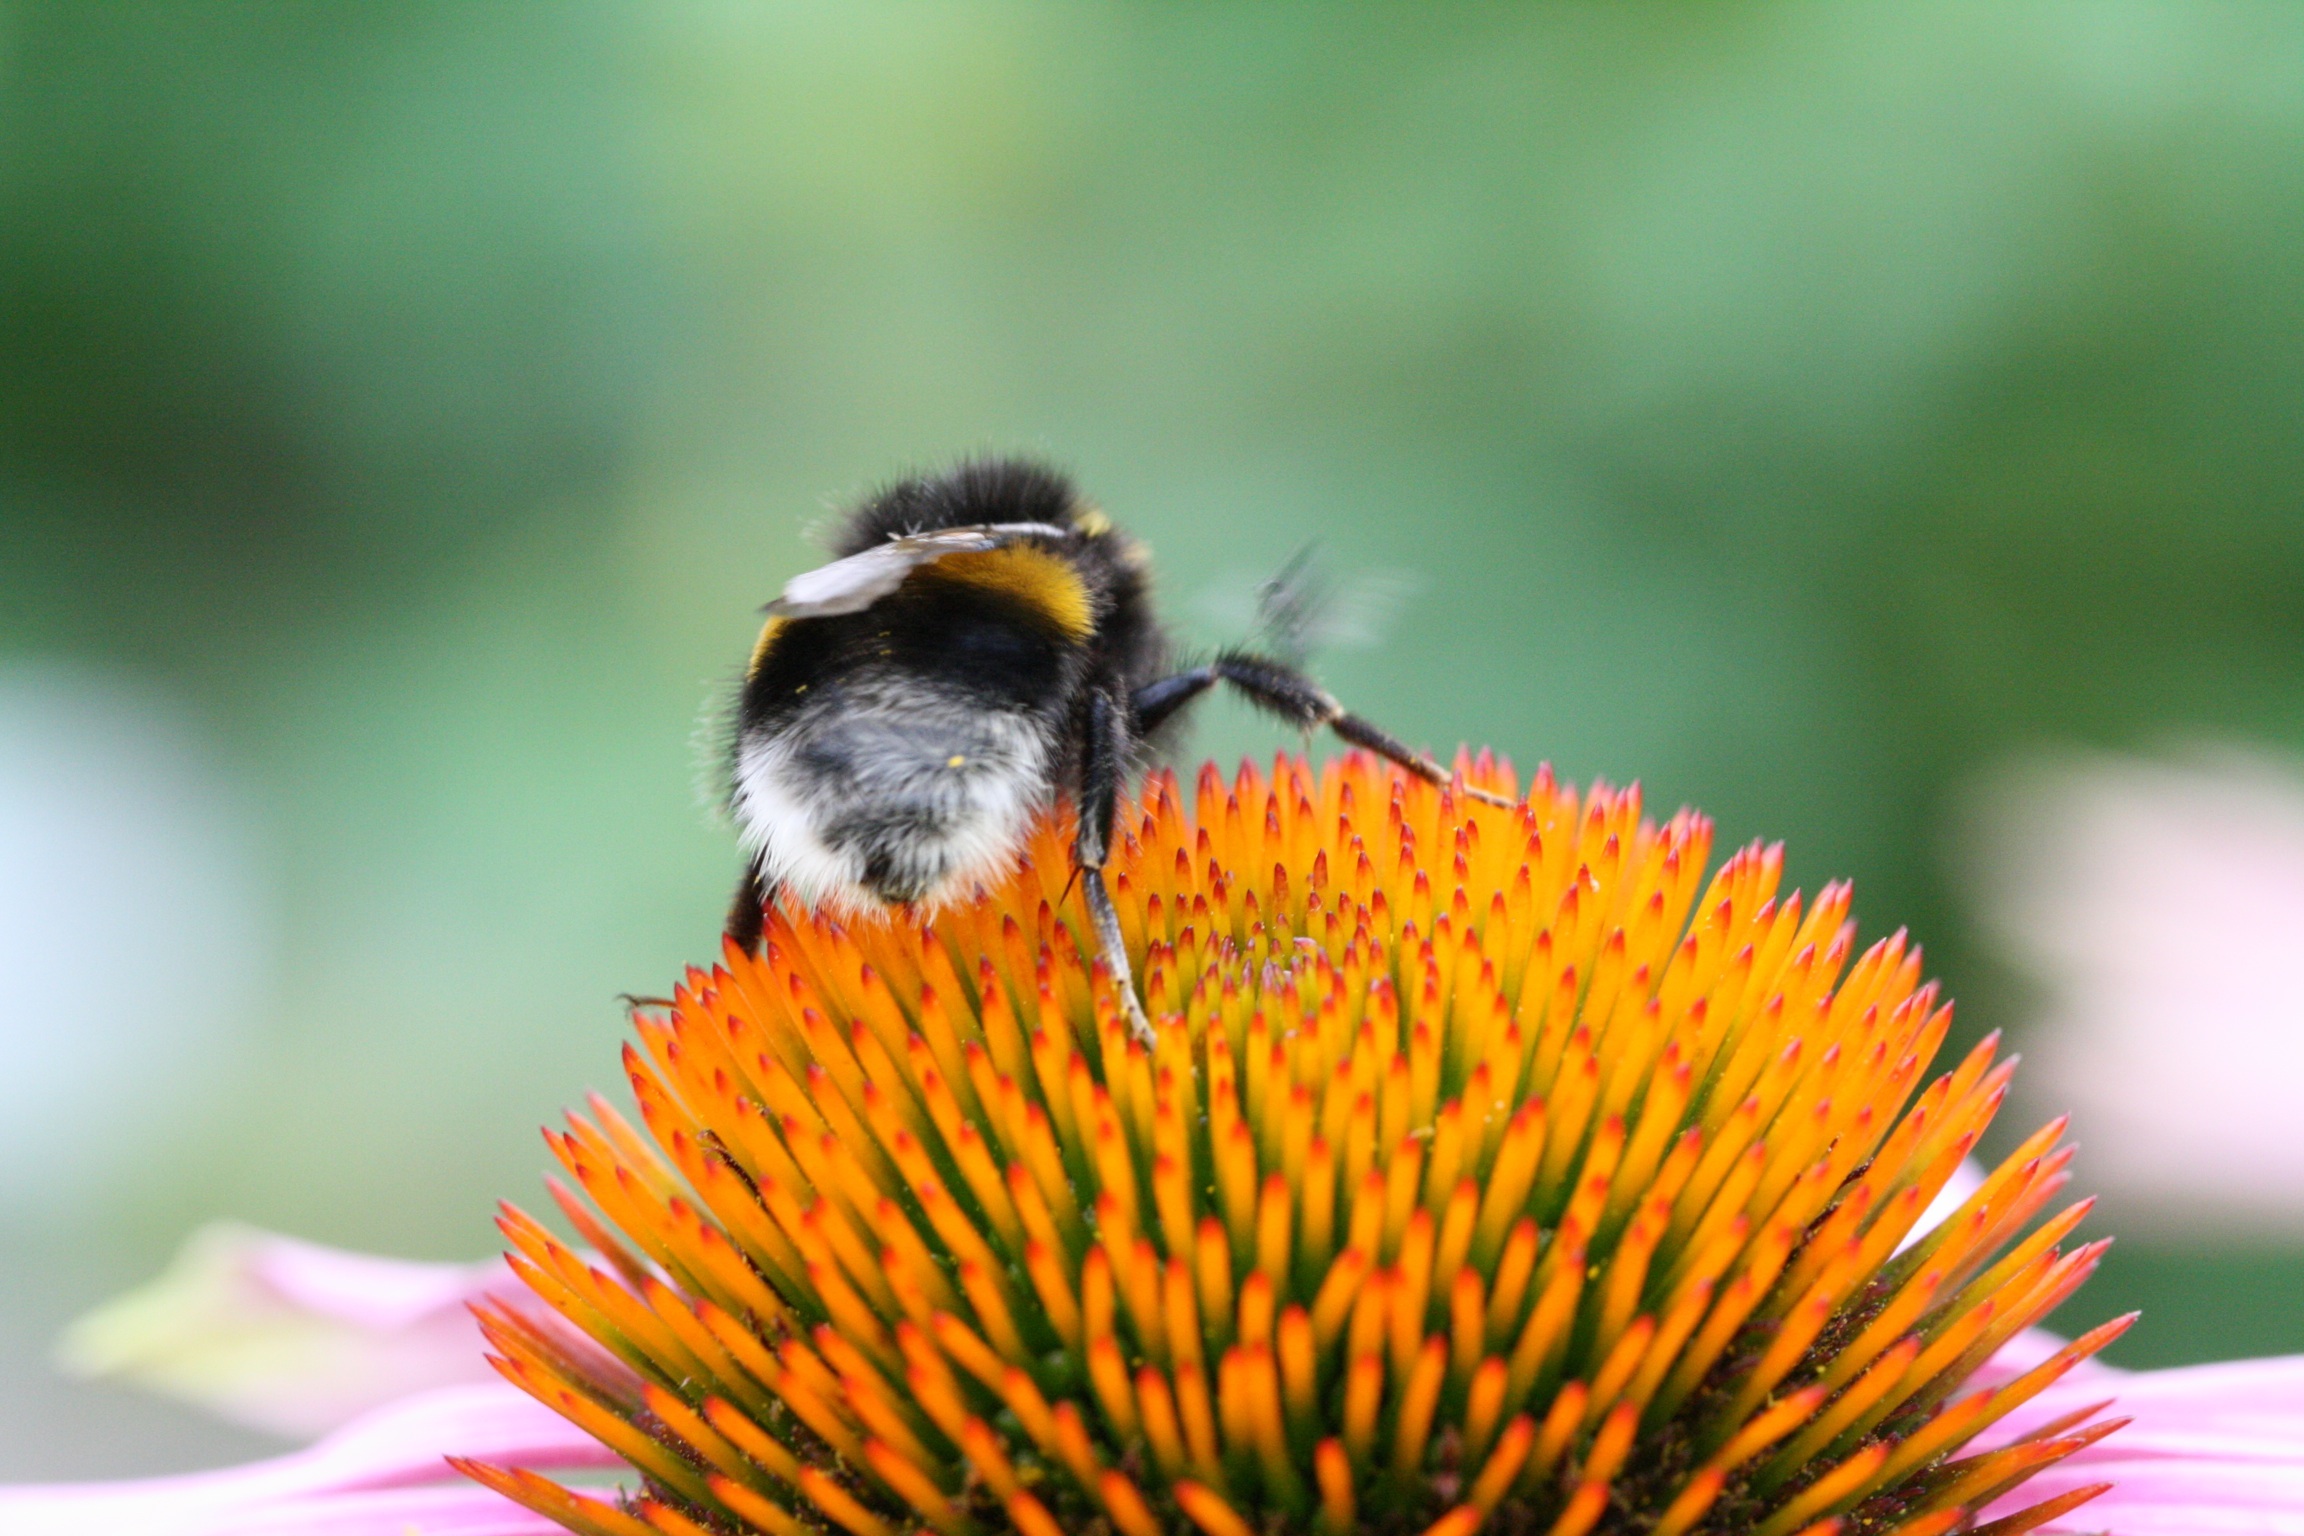
nature, plant, photography, flower, petal, wildlife, pollen, insect, flora, fauna, invertebrate, wildflower, close up, bee, bumblebee, nectar, macro photography, honey bee, pollinator, plant stem, membrane winged insect